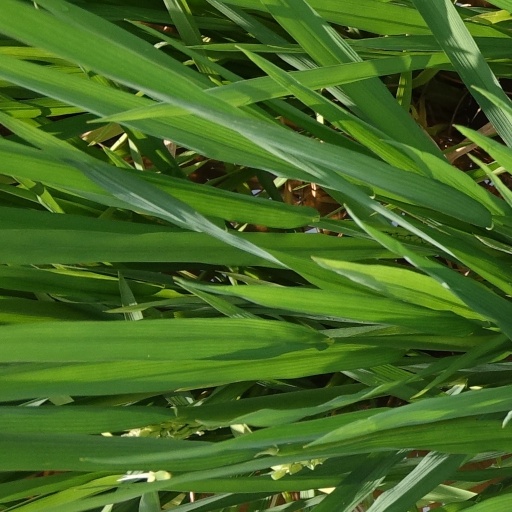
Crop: rice